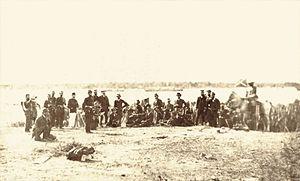
Paysandú est une ville d'Uruguay et la capitale du département de Paysandú. Elle est située à l'ouest du pays, à 335 km au nord-ouest de Montevideo. Sa population s'élève à 97 000 habitants, ce qui en fait la quatrième ville du pays.